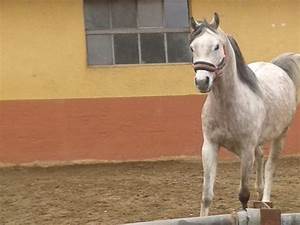
Label: cavallo